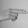
ASL letter: H